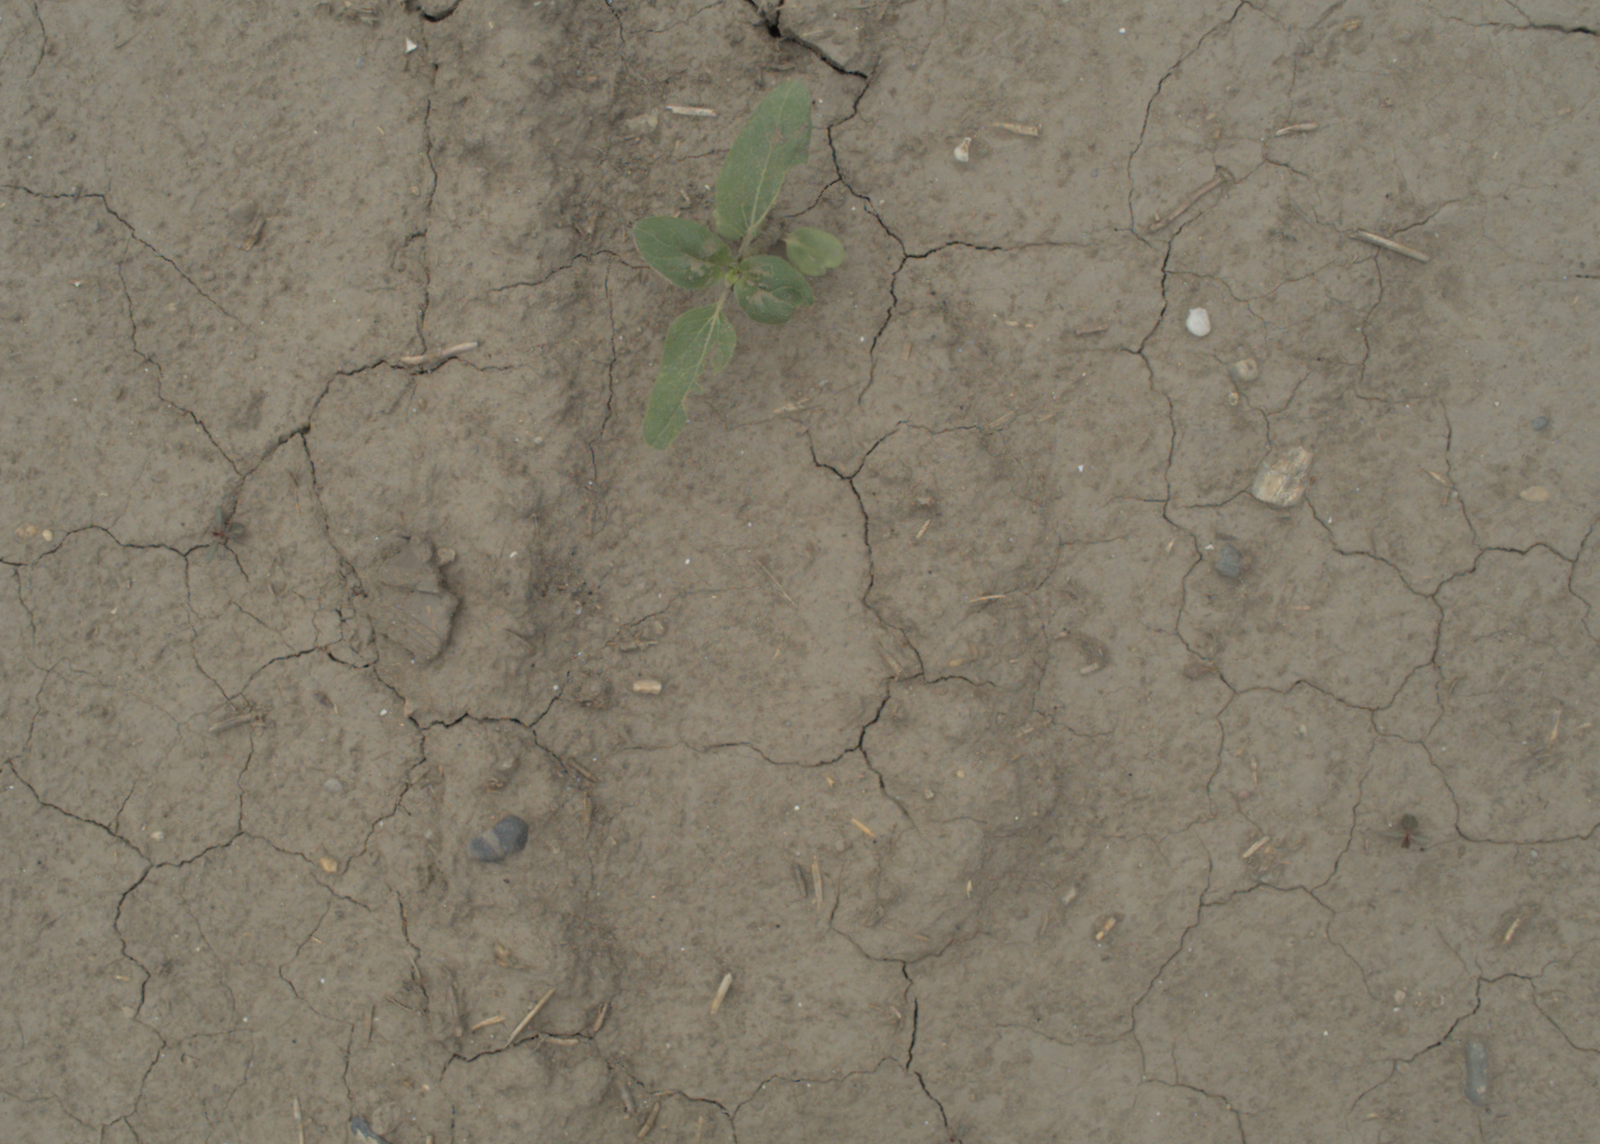
Capture date: 05.07.2021 13:08:02
Weather: cloudy
Wind: medium
Seeding date: 08.06.2021
Plant canopy height (mm): 961